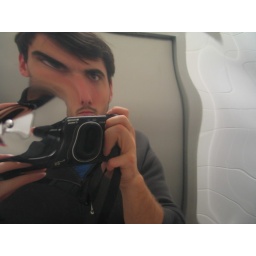
me in vienna museum of contemporary art bathroom mirror